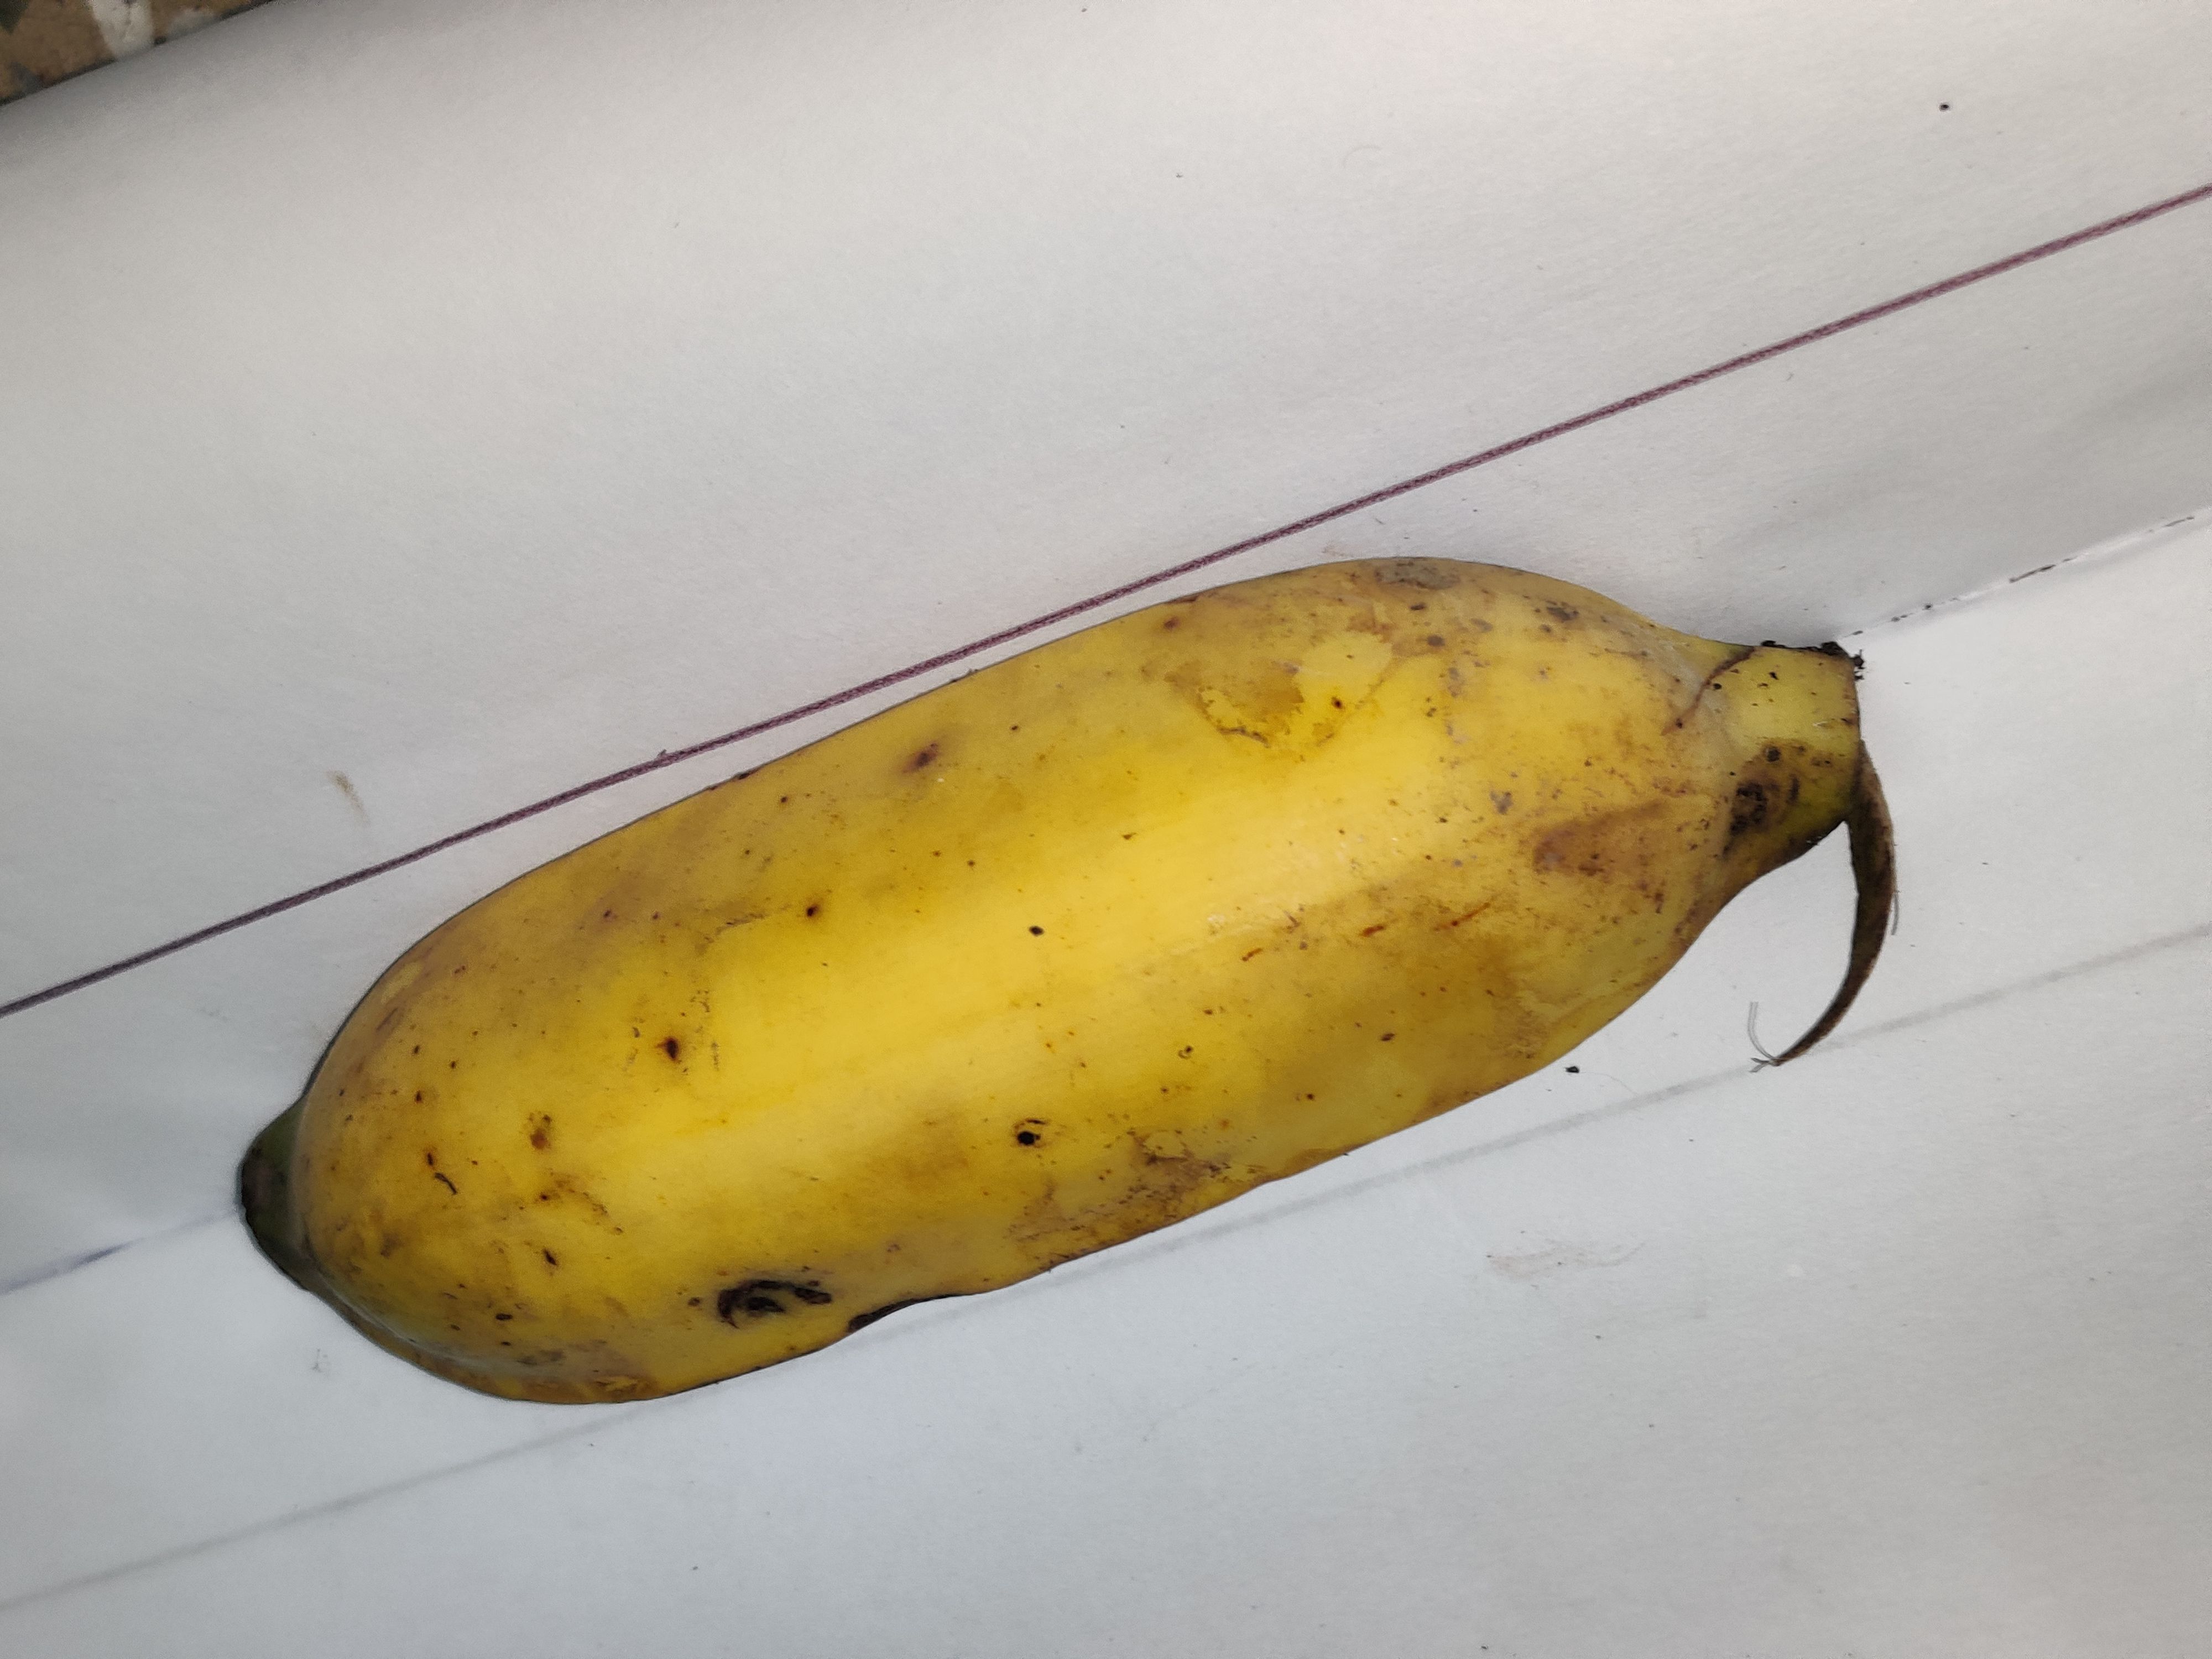
Fruit: banana
Grade: 2nd-grade